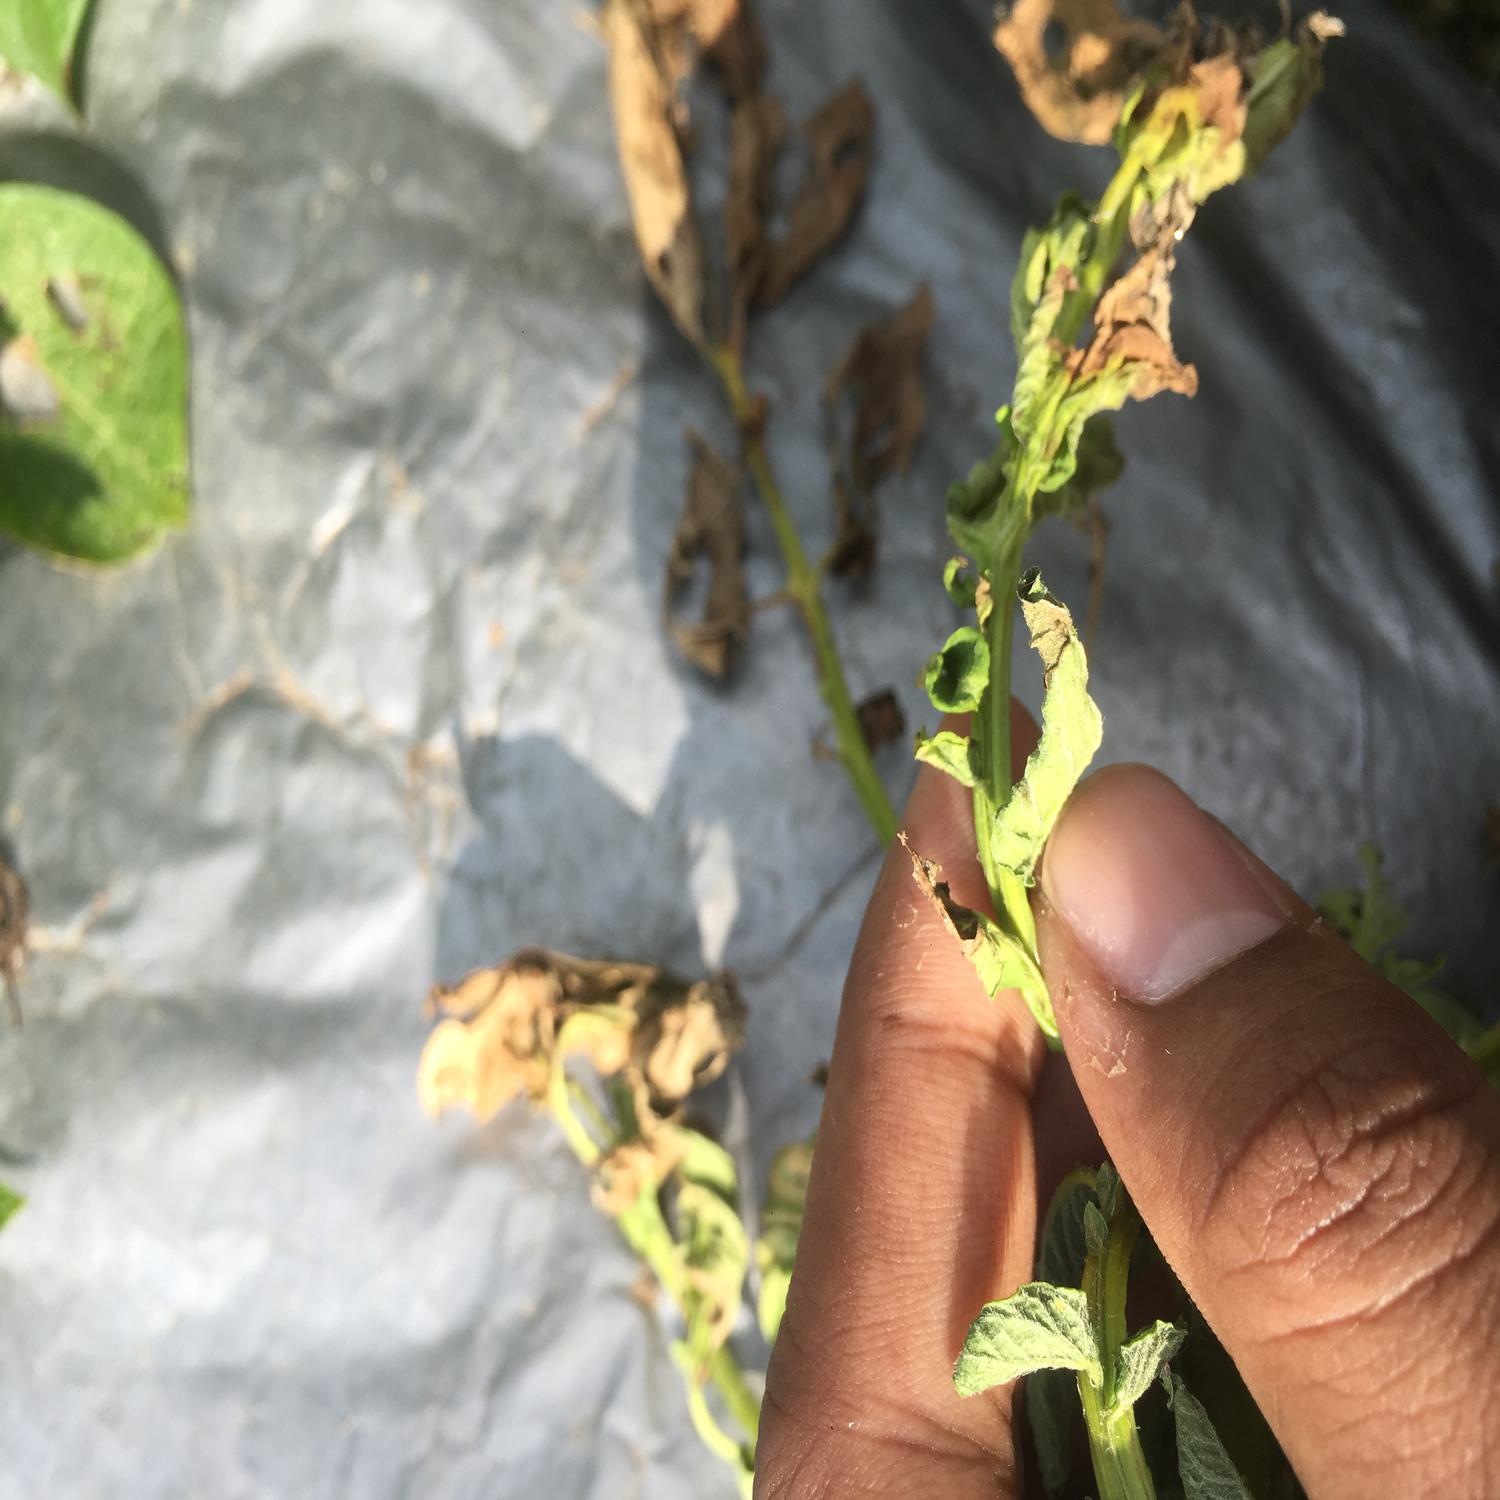
Etiqueta: Pudricion_Parda